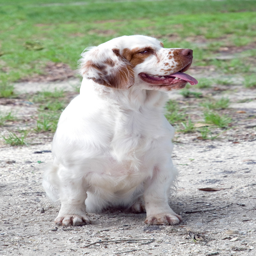
person , makes sure that the camera captures her best pose .